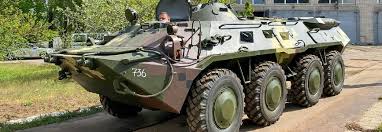
Label: BTR-80